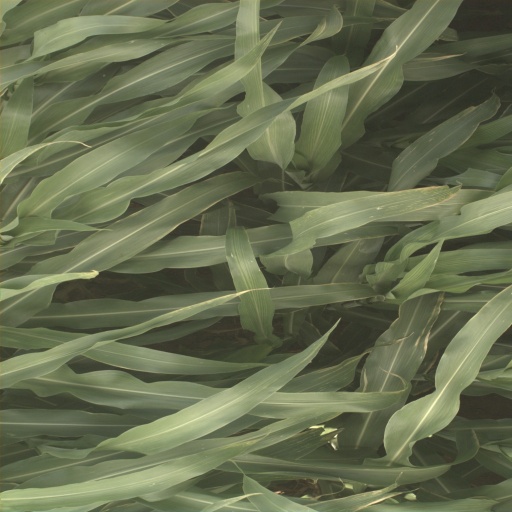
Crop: sorghum